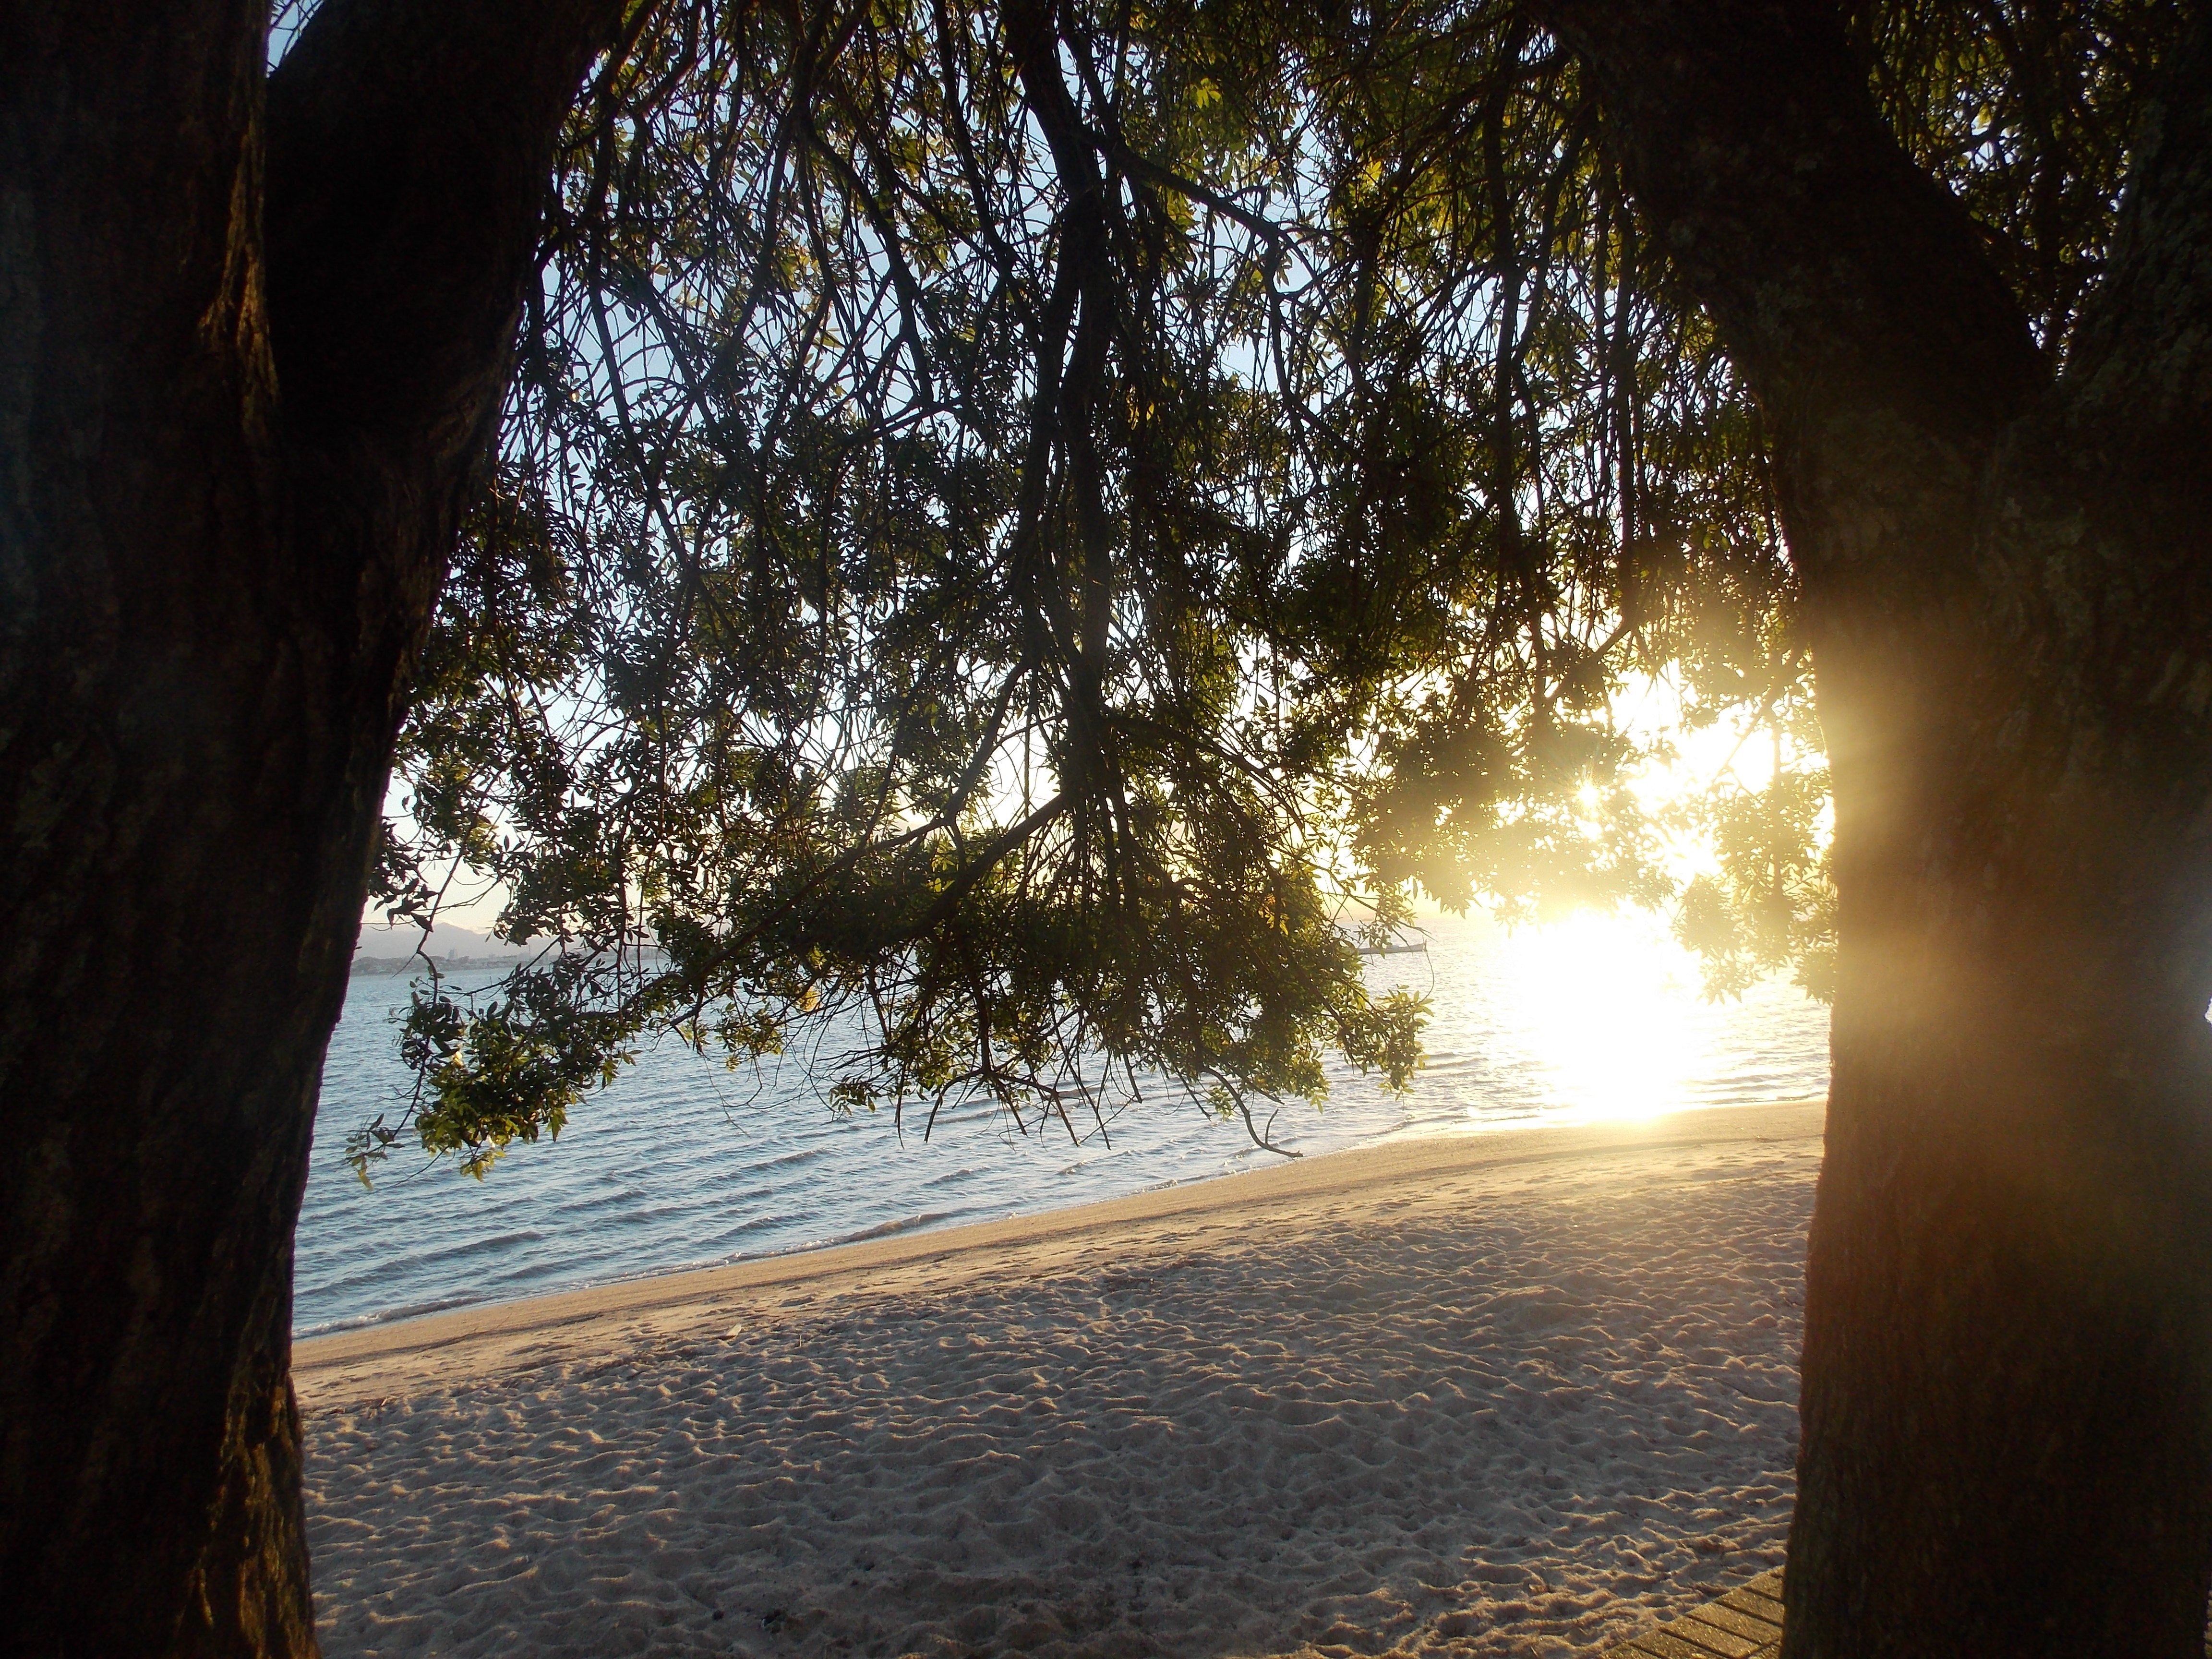
beach, landscape, tree, nature, forest, branch, snow, winter, light, plant, sun, sunset, sunlight, morning, leaf, evening, reflection, autumn, weather, darkness, season, backpacking, woodland, habitat, atmospheric phenomenon, woody plant